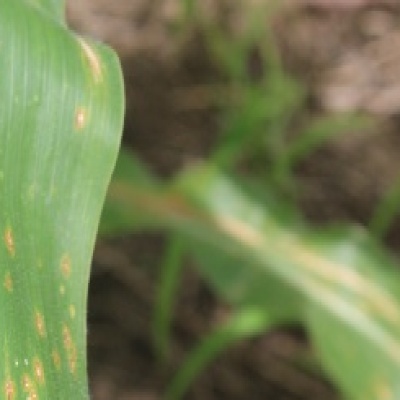
Label: Corn_(Maize)___Leaf_Spot